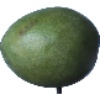
Label: mango